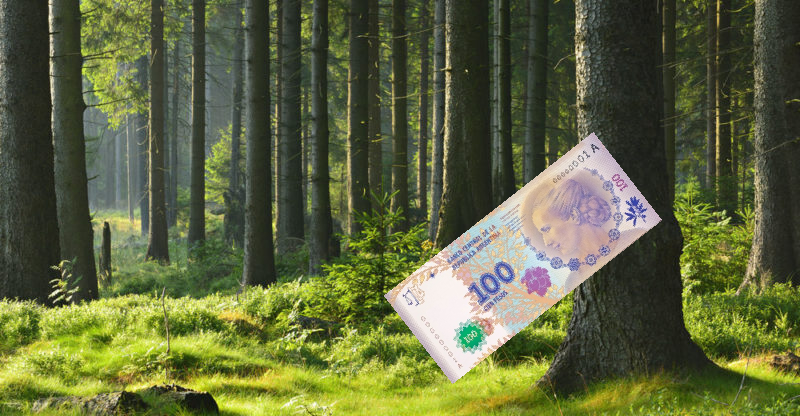
Denominación: 100